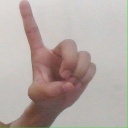
अक्षर: ड